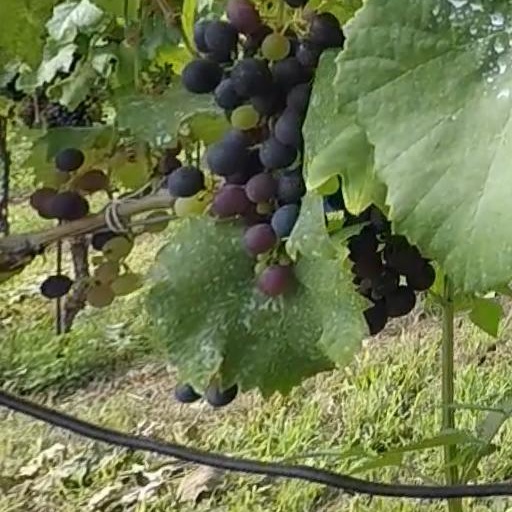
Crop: grape